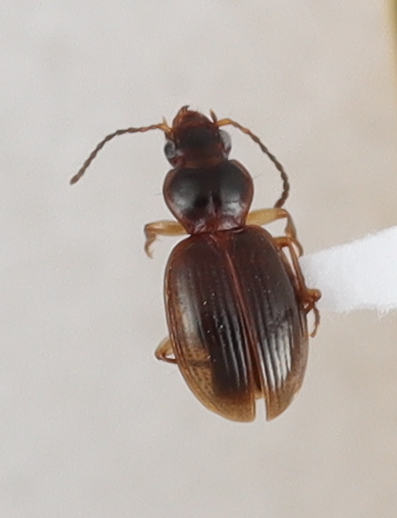
Scientific name: Mecyclothorax konanus
Plot: 6
Trap: E
Collected: 20240619